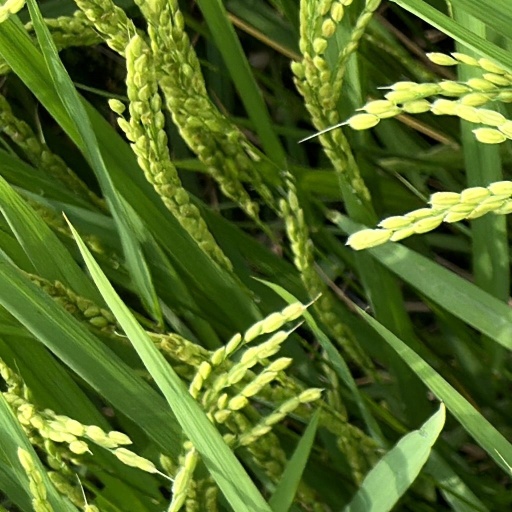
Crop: rice